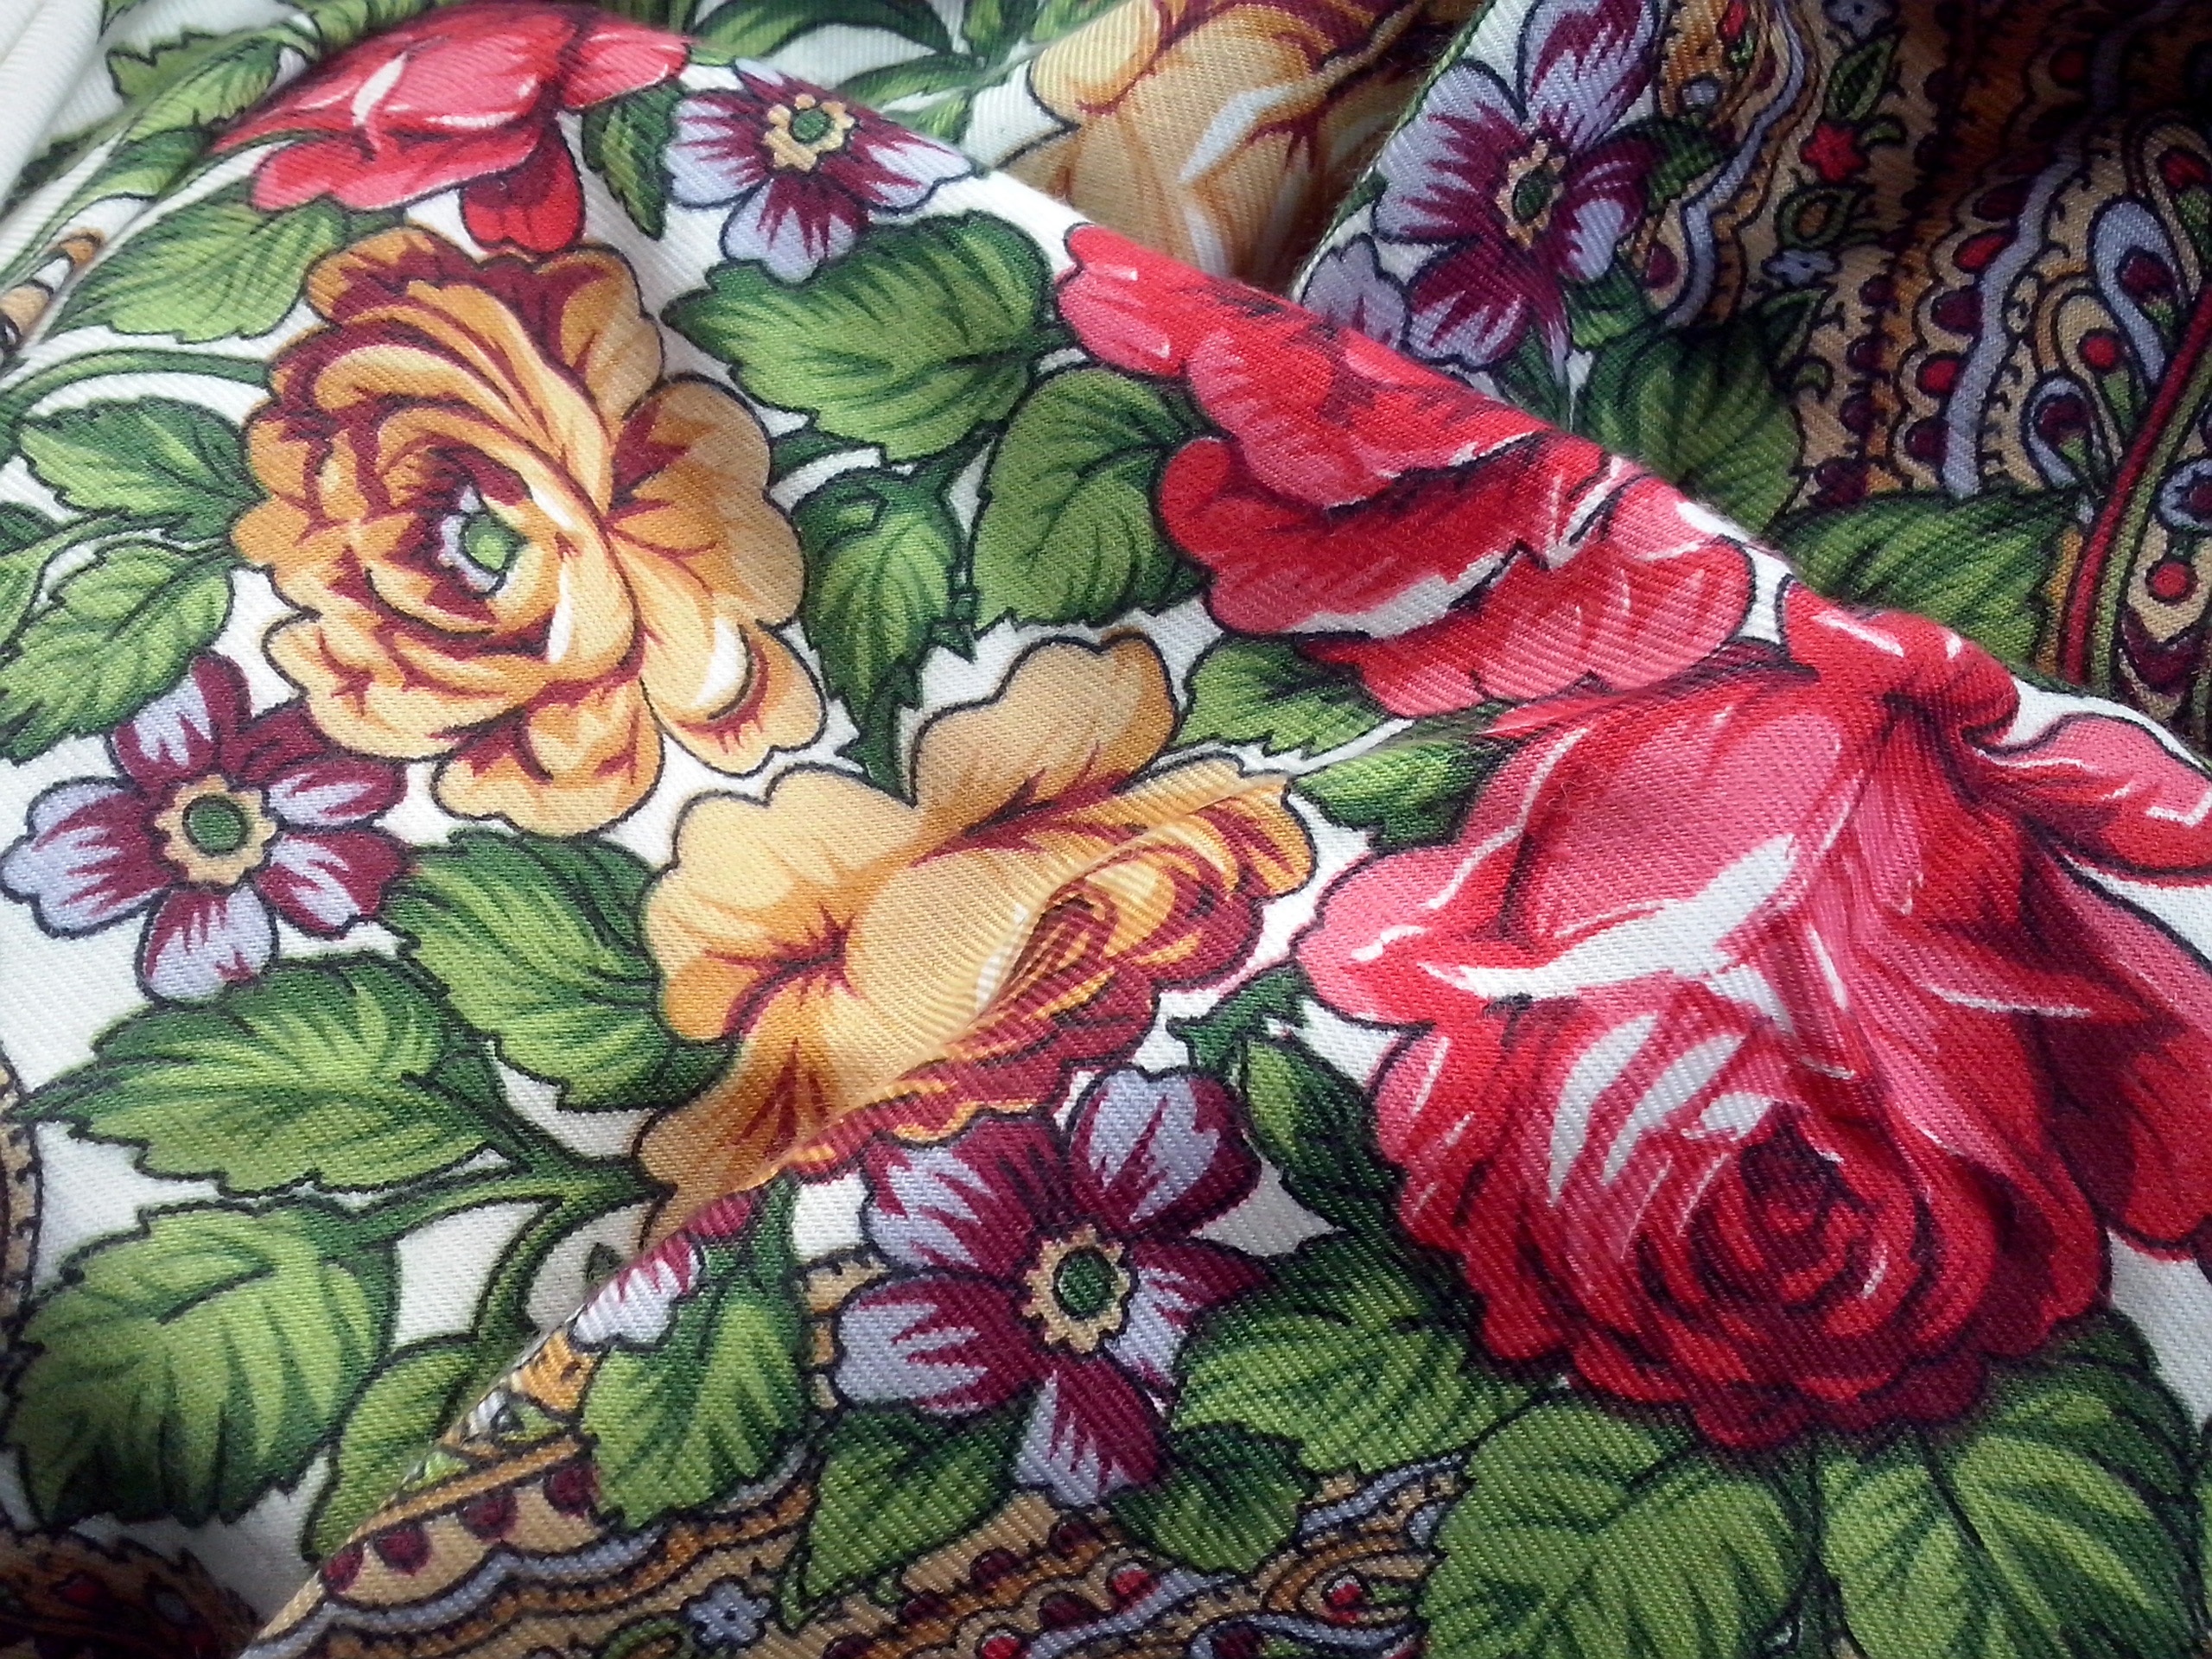
plant, flower, petal, pattern, flora, still life, material, painting, flowers, art, floristry, shawl, flowering plant, flower bouquet, floral design, the tradition of, folk pattern, land plant, flower arranging